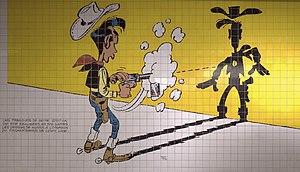
Charleroi - Station de métro Parc - céramique représentant Lucky Luke héros de la série de bande dessinée humoristique créé par Morris. Réalisée en 1996 à l'occasion du cinquantenaire de la série.
Lucky Luke est une série de bande dessinée belge de western humoristique créée par le dessinateur belge Morris dans l'Almanach 1947, un hors-série du journal Spirou publié en 1946. Morris est aidé, à partir de la neuvième histoire, par plusieurs scénaristes, dont le plus fameux est René Goscinny. Depuis la mort de Morris en 2001, le dessin est assuré par Achdé.
La station Parc est une station, en service, du métro léger de Charleroi. C'est une station souterraine qui se trouve sur la boucle centrale.